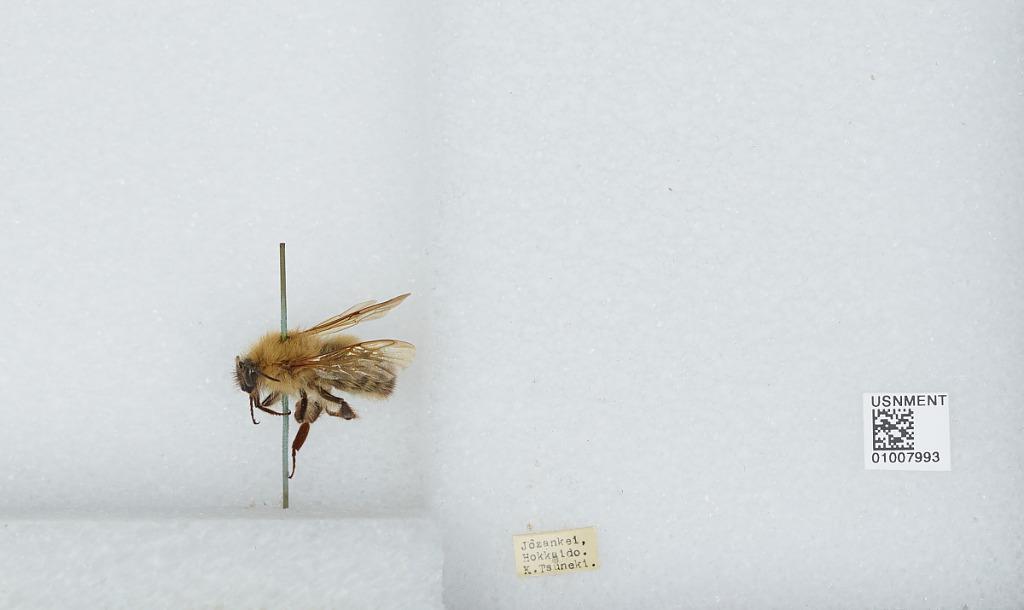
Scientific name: Bombus (Diversobombus) diversus Smith
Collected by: K. Tsuneki
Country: Japan
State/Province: Hokkaido
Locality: Jozankei
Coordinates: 42.9692, 141.168